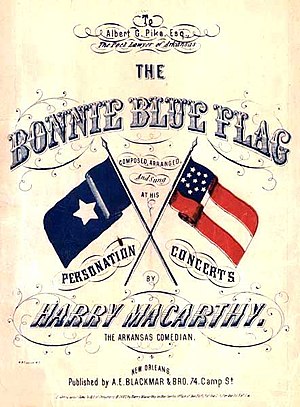
Borte med blæsten / Personnavne
The bonnie blue flag - som Scarletts datter Bonnie er opkaldt efter - var en sang fra 1861 til at marchere efter. Titlen viste til konføderationens første flag.
Borte med blæsten er en roman af den amerikanske forfatter Margaret Mitchell, der blev udgivet i 1936 og vandt Pulitzerprisen i 1937.